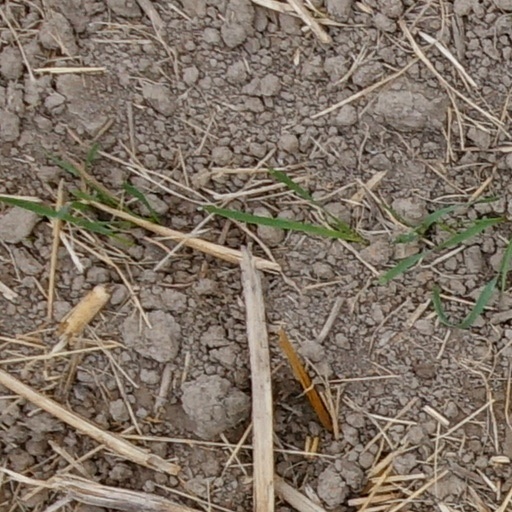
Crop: wheat